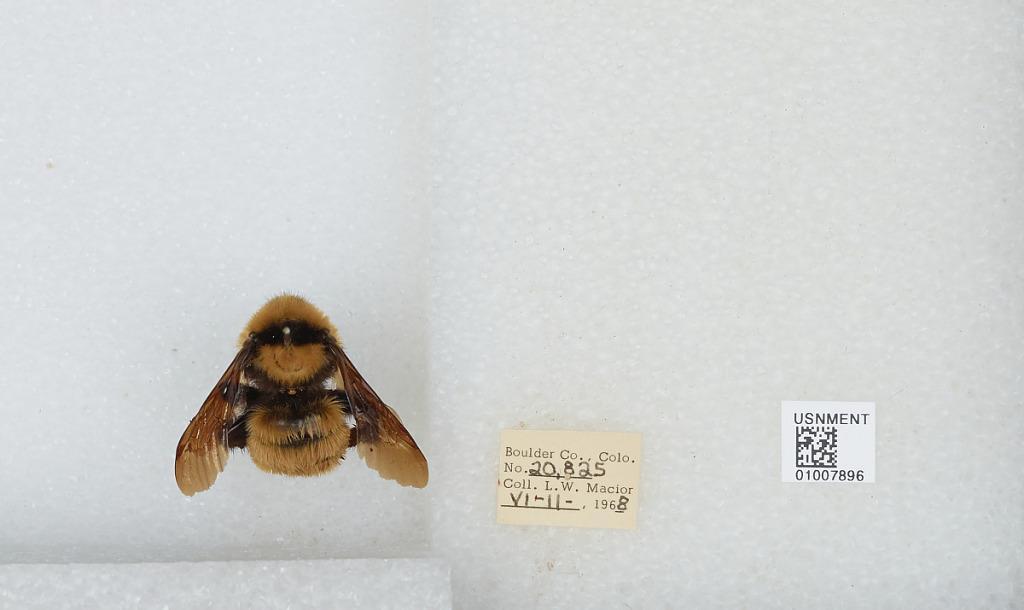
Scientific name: Bombus (Fervidobombus) fervidus fervidus (Fabricius)
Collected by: L. Macior
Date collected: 1968-6-11
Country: United States
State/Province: Colorado
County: Boulder
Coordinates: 40.09, -105.36